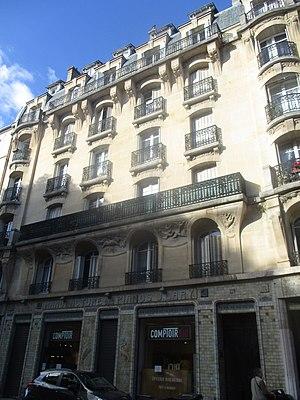
92 rue Anatole-France à Levallois-Perret.
La rue Anatole-France est une des voies principales de Levallois-Perret, qu'elle traverse de part en part.
Cet article donne une liste des voies de Levallois-Perret.